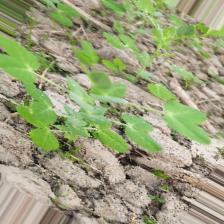
Label: Powdery Mildew